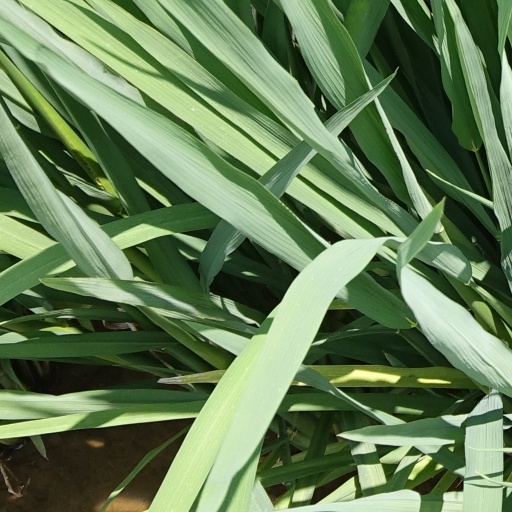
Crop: rice